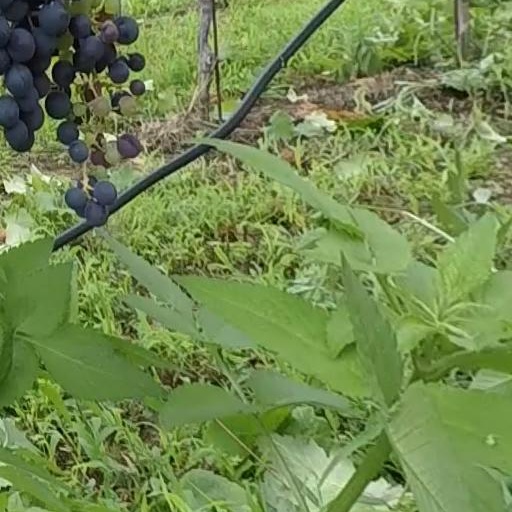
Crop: grape